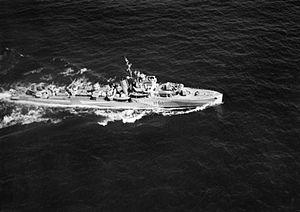
Le HMS Express est un destroyer de classe E lancé pour la Royal Navy en 1934.
La Classe E et F est un groupe de 18 destroyers de la Royal Navy commandé dans les années 1930.
La Force Z est le nom d'un détachement de navires britanniques comprenant le cuirassé HMS Prince of Wales, le croiseur de bataille HMS Repulse et des destroyers les accompagnant. En 1941, la raison de ce détachement est de renforcer la flotte britannique en Orient et de protéger les possessions du Commonwealth dans le cadre de la stratégie de Singapour.